Atilio Stampone

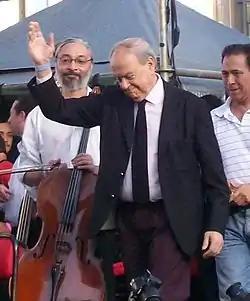

Atilio Stampone (1 July 1926 – 2 November 2022) was an Argentine pianist, composer, and arranger prominent in the Tango genre.